Wairoa River (Northland)

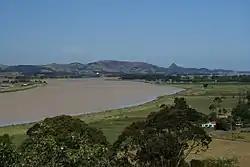
Wairoa River near Dargaville

The Wairoa River in Northland New Zealand, sometimes referred to as the Northern Wairoa River, runs for 150 kilometres through the northern part of the North Auckland Peninsula. In the upper reaches, the river is formed from two separate rivers, the Mangakahia River and the Wairua River. The two streams meet to the northeast of Dargaville, becoming the Wairoa. It is the longest river in the Northland Region.